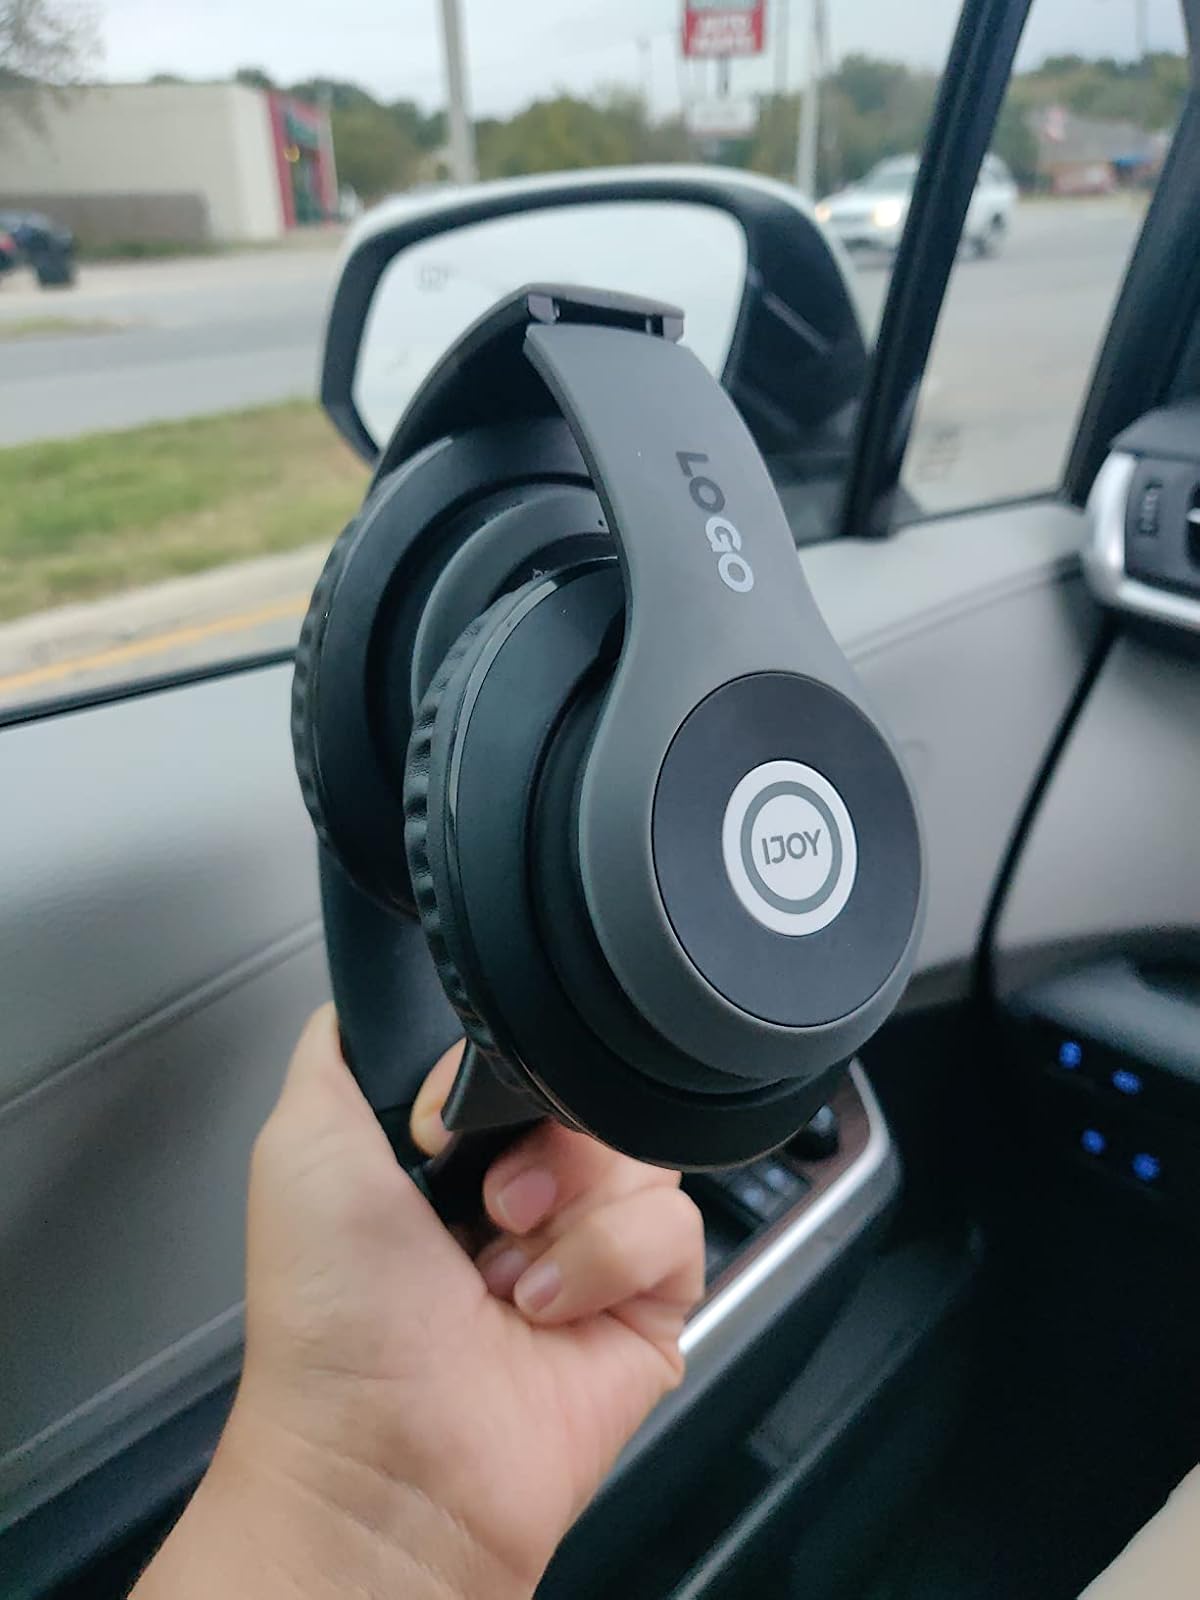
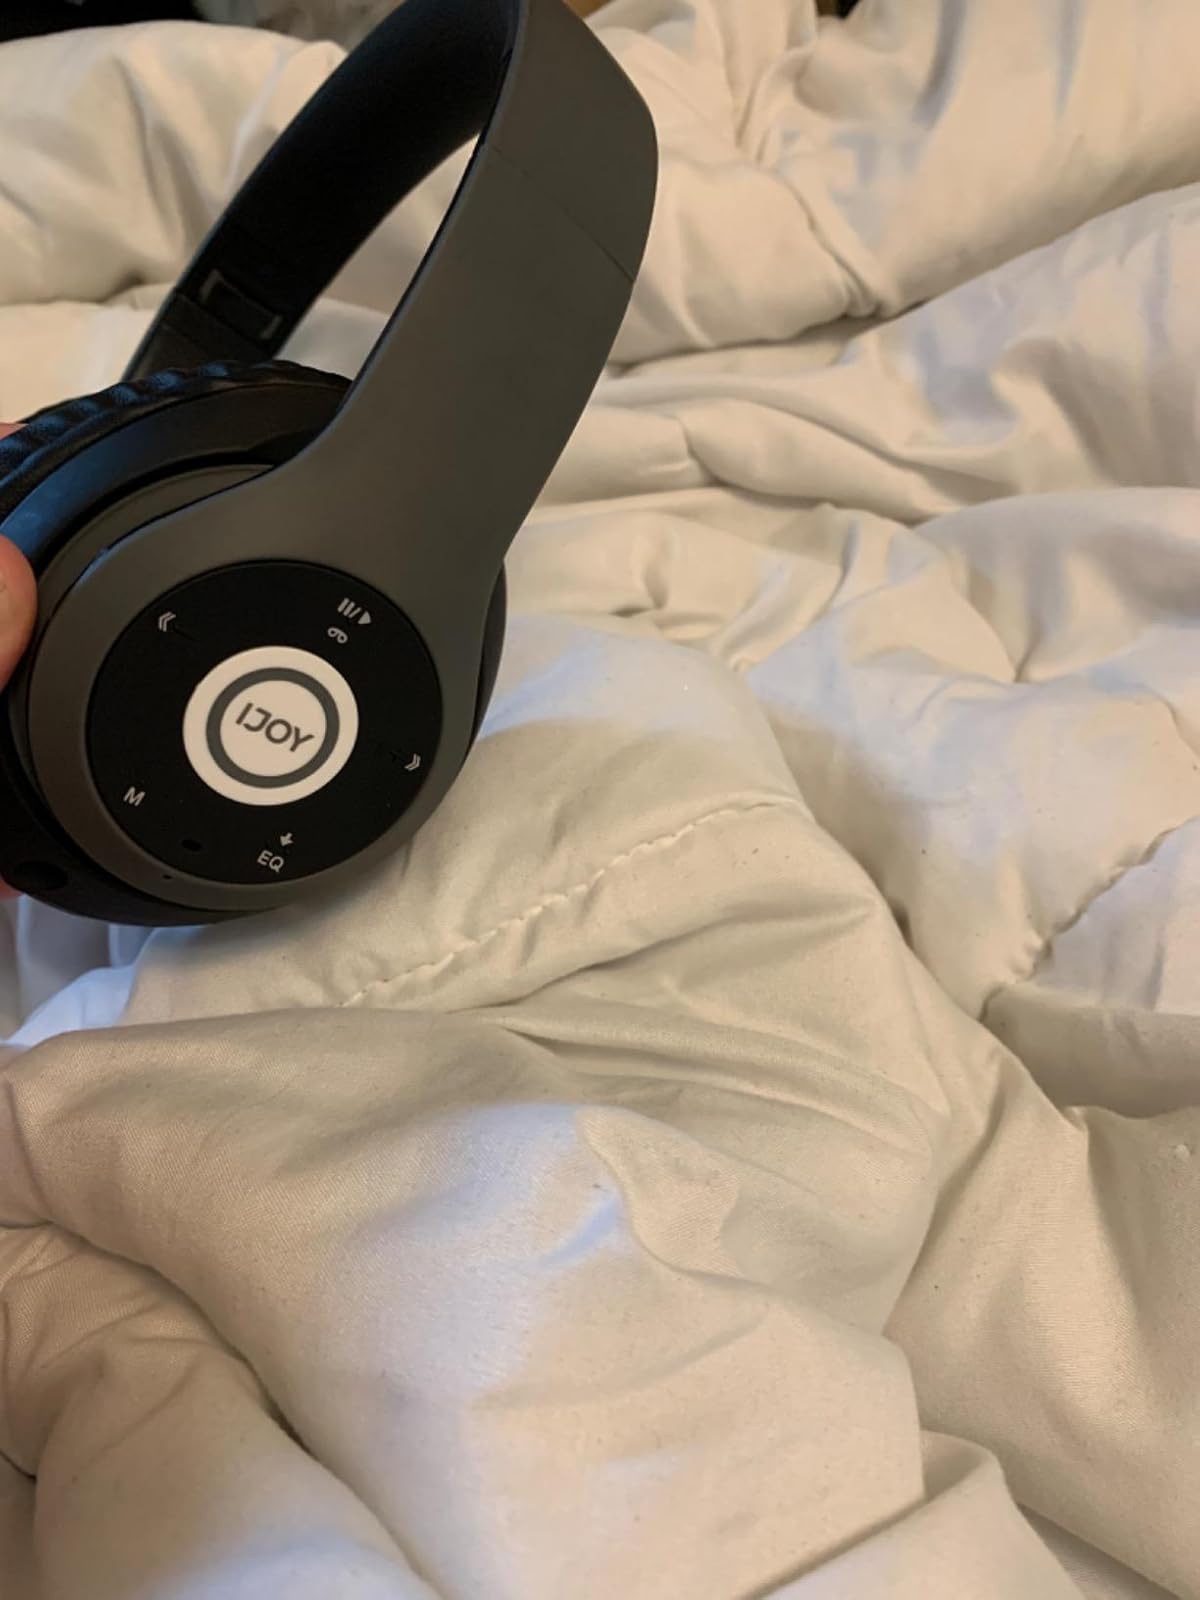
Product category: headphones
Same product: yes